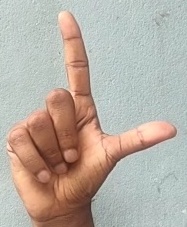
ASL sign: L